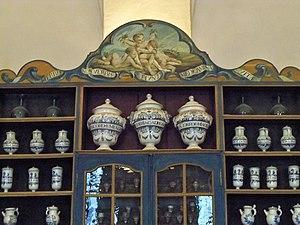
Hôtel-Dieu de Carpentras (84), monument classé Mérimée, peintures classées Palissy
L'hôtel-Dieu de Carpentras, construit au milieu du XVIIIᵉ siècle, était l'un des hôpitaux de la capitale du Comtat Venaissin. S'il ne fut pas le premier de Carpentras, il fut le plus imposant. Succédant à cinq autres établissements hospitaliers dont les durées de fonctionnement se chevauchèrent souvent, il fut commandité par Joseph-Dominique d'Inguimbert, dit dom Malachie, évêque de Carpentras, et le rôle qui fut le sien pendant deux siècles n'est pas indépendant de l'histoire de ses prédécesseurs. Il en est à la fois le successeur et l'aboutissement. Sa construction commença en 1750, et il fut desservi, selon la volonté de l'évêque, par des sœurs hospitalières à partir de 1764.
Un hôtel-Dieu, parfois orthographié Hostel Dieu, est un hôpital de fondation ancienne dans certaines villes, qui recevait les orphelins, indigents et pèlerins et qui était administré par l'Église. Le terme « hôtel-Dieu » ne parait pas constituer une catégorie d'établissement différente de celle de l'hôpital, et on doit le considérer comme une simple appellation, contraction du mot « hôtel », dérivé du latin hospes, hospitis, et de Dieu.